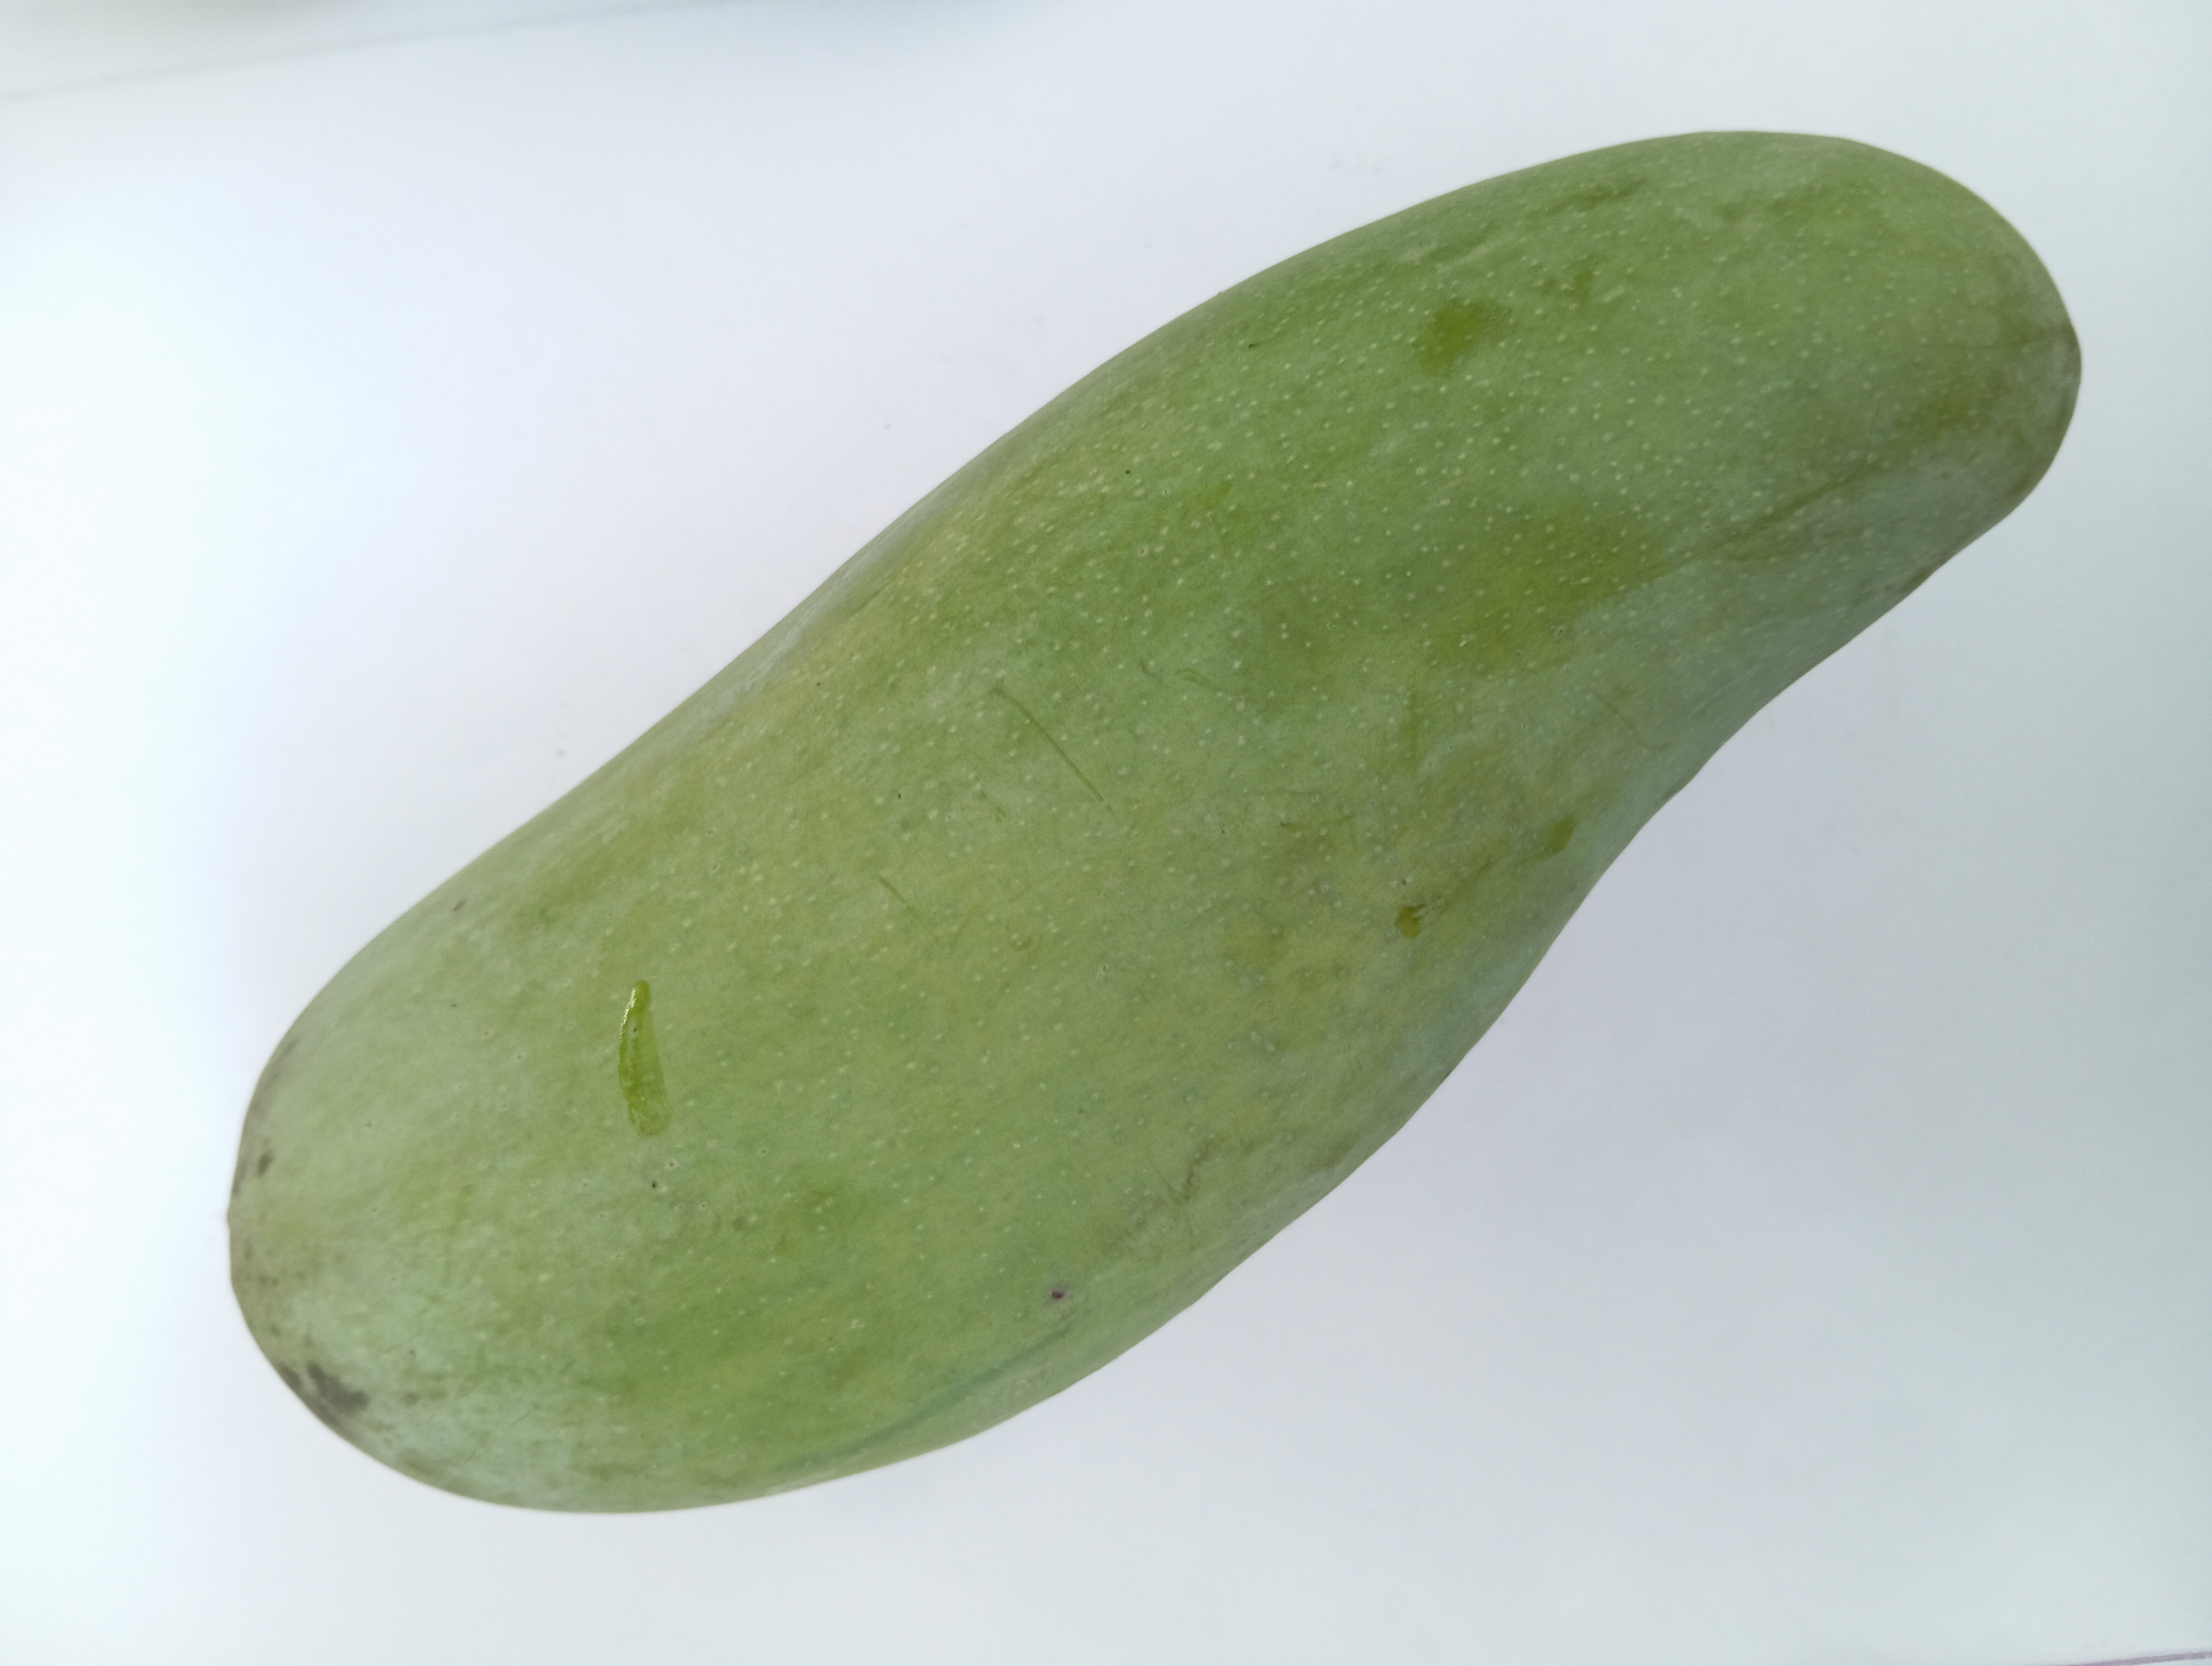
Mango variety: Banana